Harvey, New Brunswick

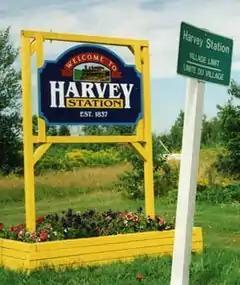
Welcome sign at the northern limit of the Village of Harvey

The village traces its name to Harvey Settlement (parish of Manners Sutton). Harvey Station was the name for the railway station that was built at the extreme northern fringe of Harvey Settlement when the European and North American Railway (Western Extension) was constructed in 1869 to connect Saint John with Vanceboro, Maine. Several merchants, hoteliers and other businesses established themselves near Harvey Station, thus moving the settlement's business district.